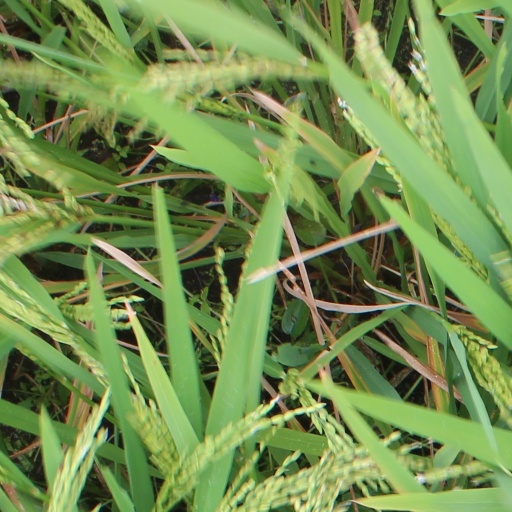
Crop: rice